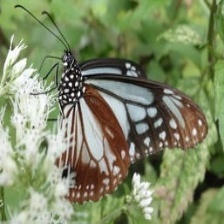
Species: CHESTNUT